Belgorod

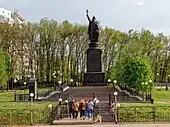
Monument to Grand Prince Vladimir the Great in Belgorod

There was a settlement of the Slavic tribe of Severians in the area, which was probably destroyed at the beginning of the 10th century by the nomadic Pechenegs. In 965, the lands in the upper reaches of Seversky Donets were annexed to the Principality of Pereyaslavl.